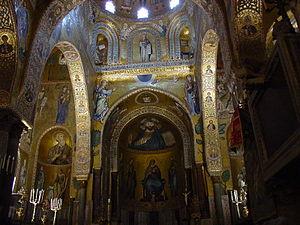
Le palais des Normands est un édifice de Palerme, situé Place de l'Indépendance, qui fut tour à tour forteresse punique, fort romain, château des émirs arabes, résidence des rois normands au XIIᵉ siècle, puis enfin siège de l’Assemblée régionale sicilienne.